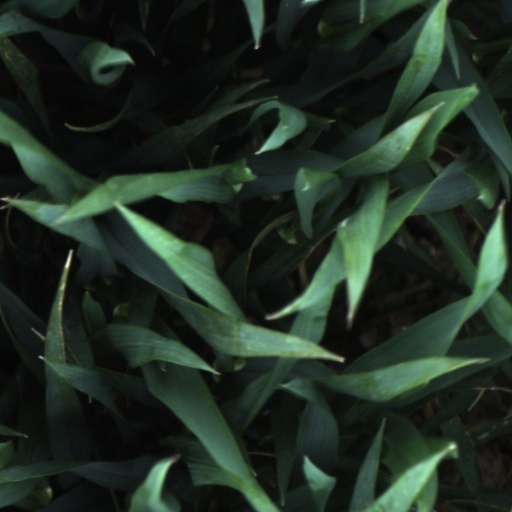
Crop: wheat